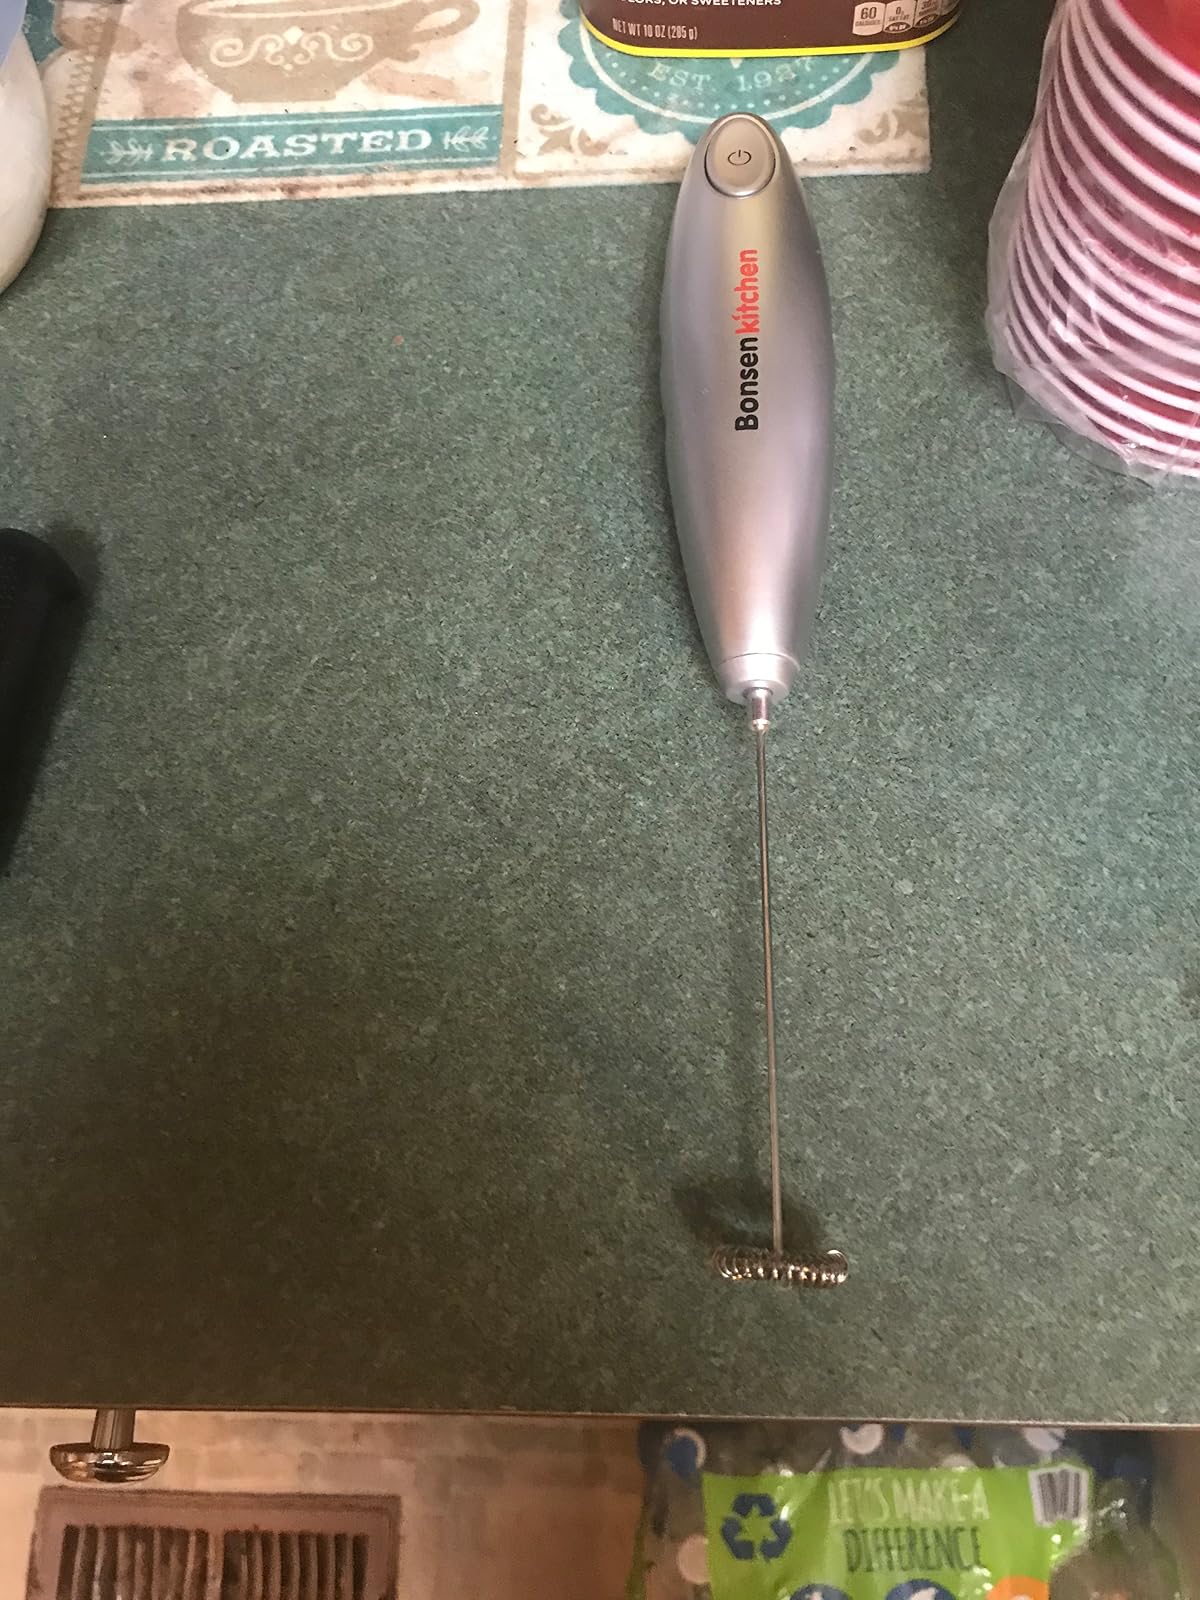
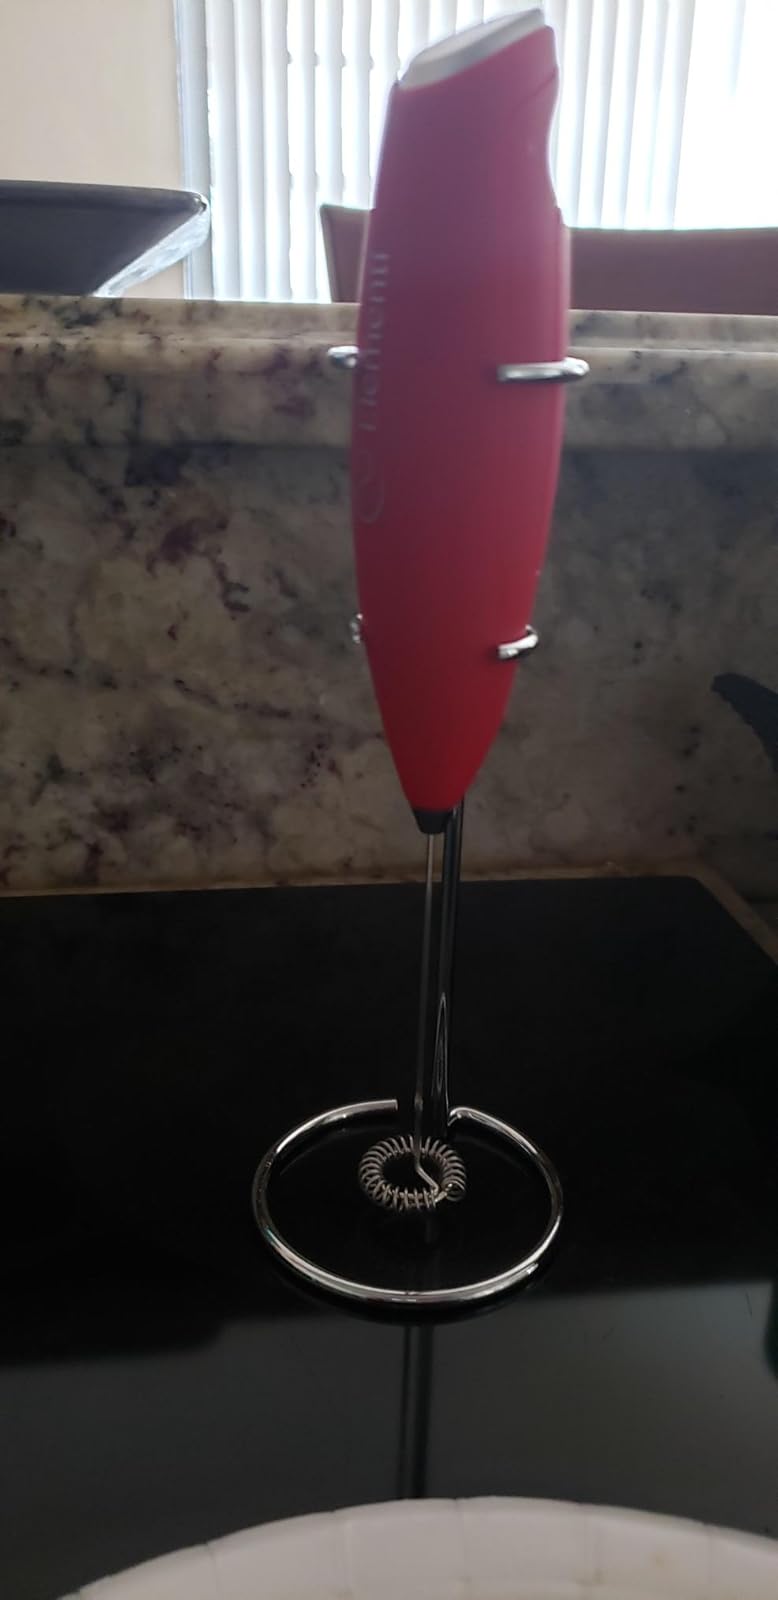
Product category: items_mixer
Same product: no